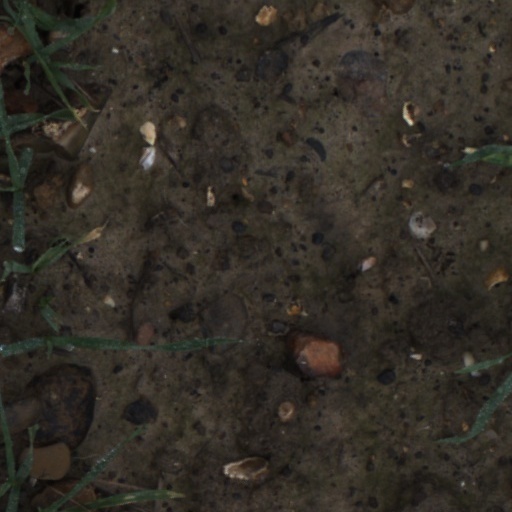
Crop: wheat